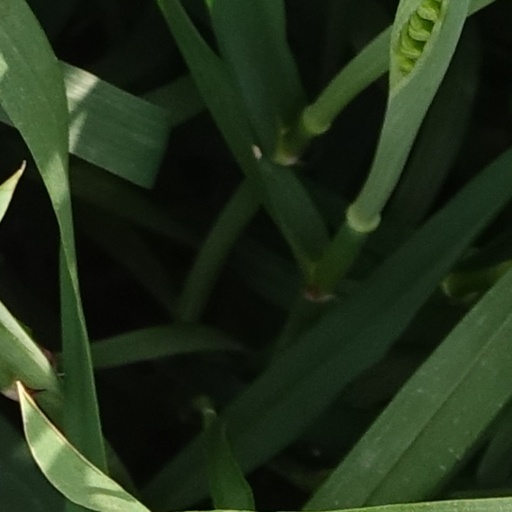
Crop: wheat